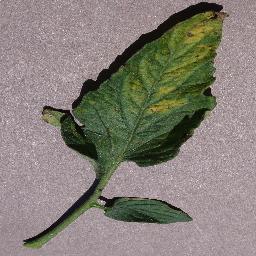
Label: Tomato___Septoria_leaf_spot